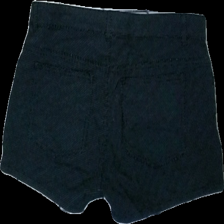
View: back
Type: Shorts
Category: Ladies
Brand: H&M
Colors: White, Black
Material: 100% cotton
Pattern: Dots
Cut: Regular
Size: 38
Season: Summer
Damage location: top center
Damage 2 location: top center
Price range: 50-100
Recommended usage: Reuse
Description: prickiga shorts